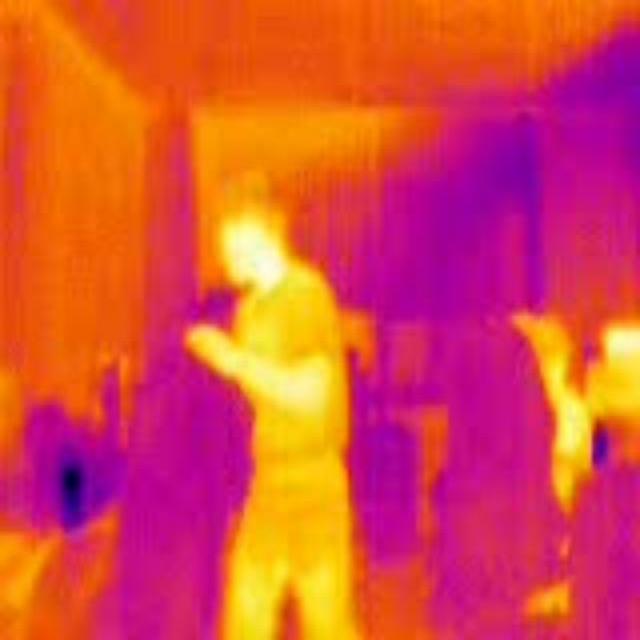
Detected objects:
label: person
label: person